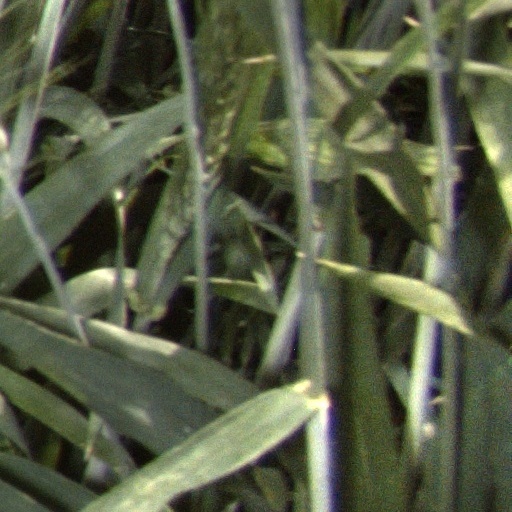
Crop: wheat